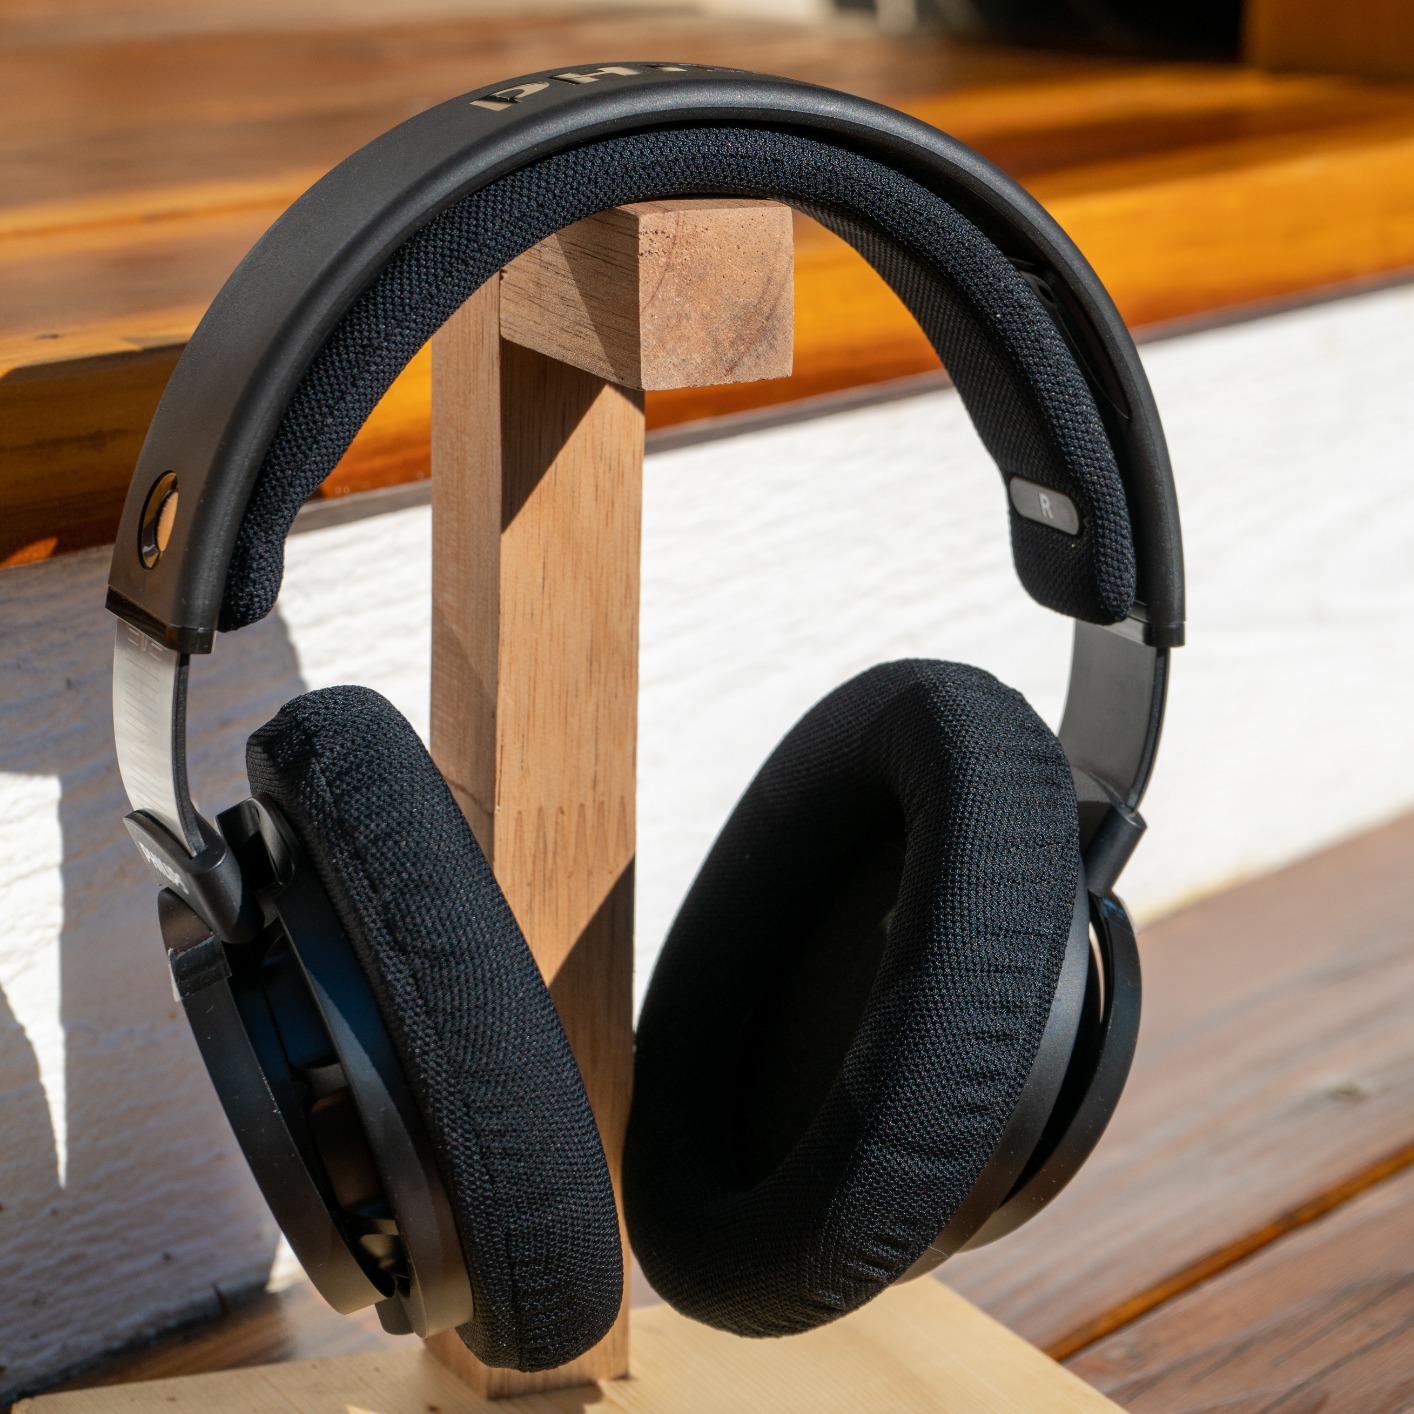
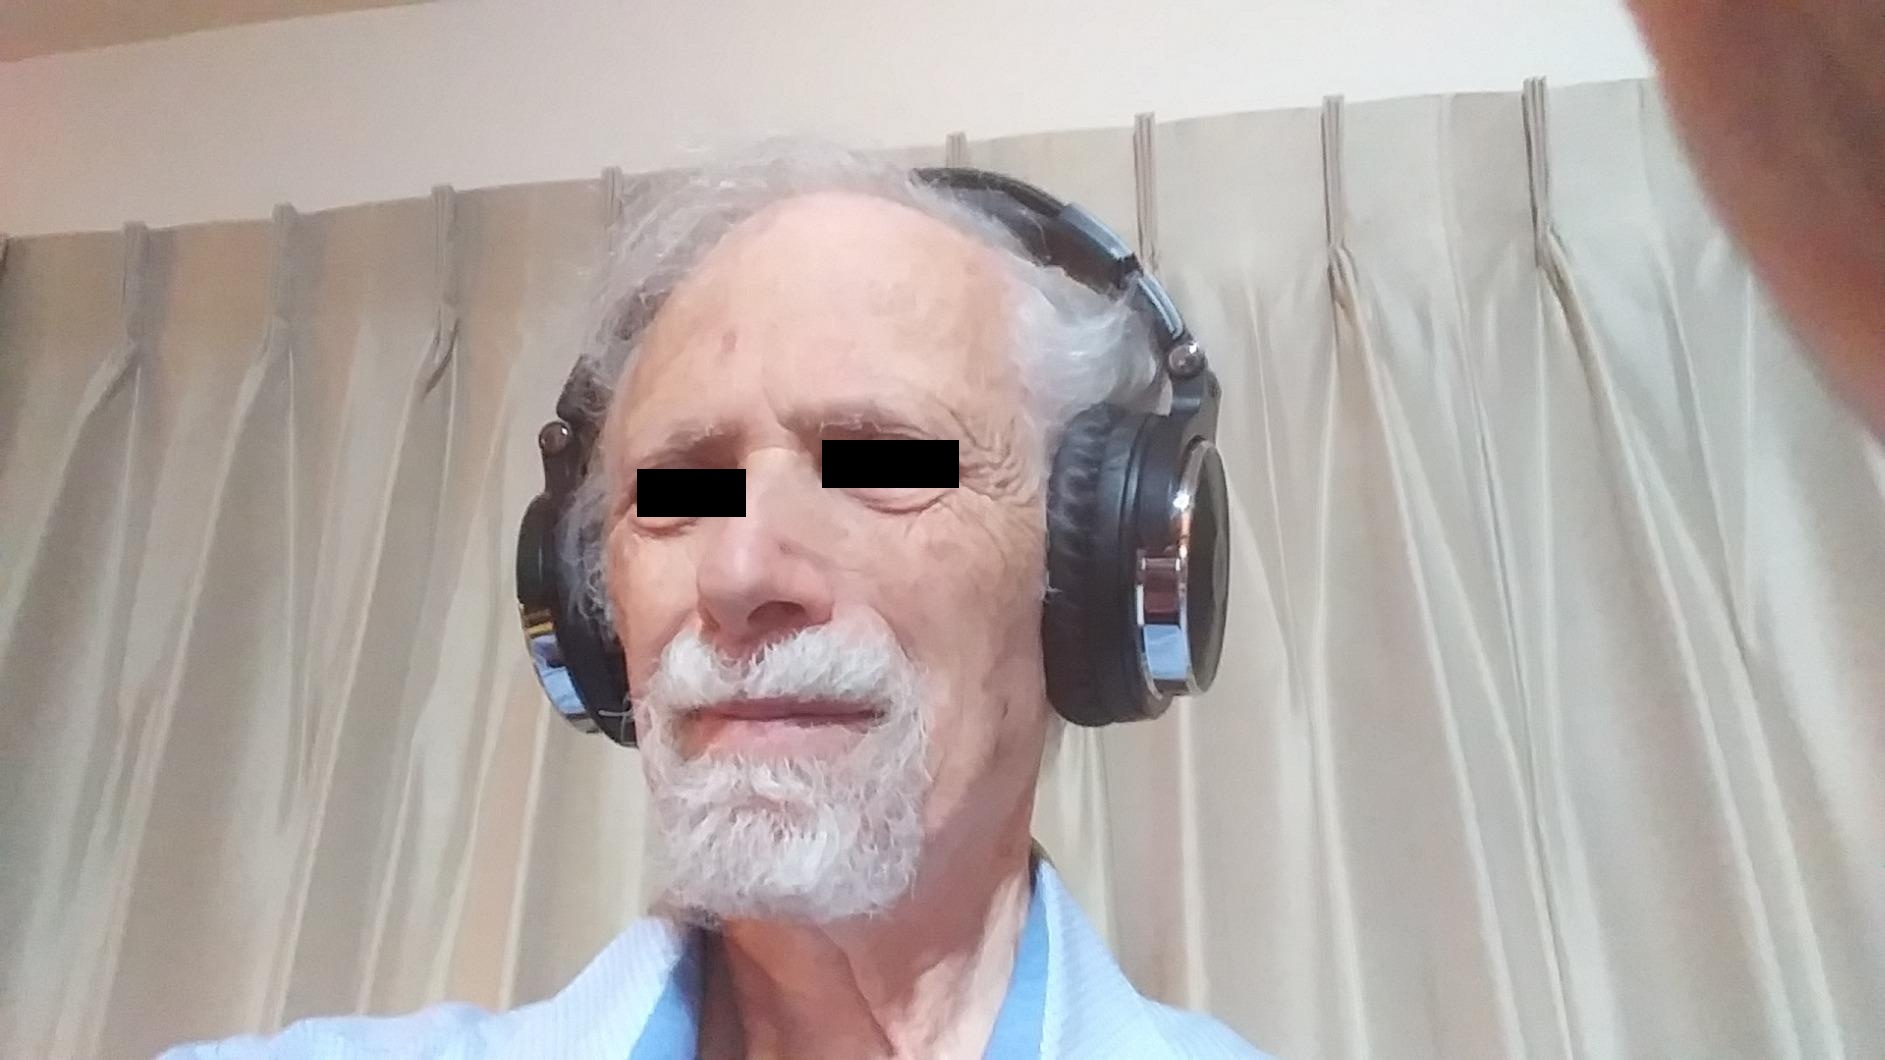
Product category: headphones
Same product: no